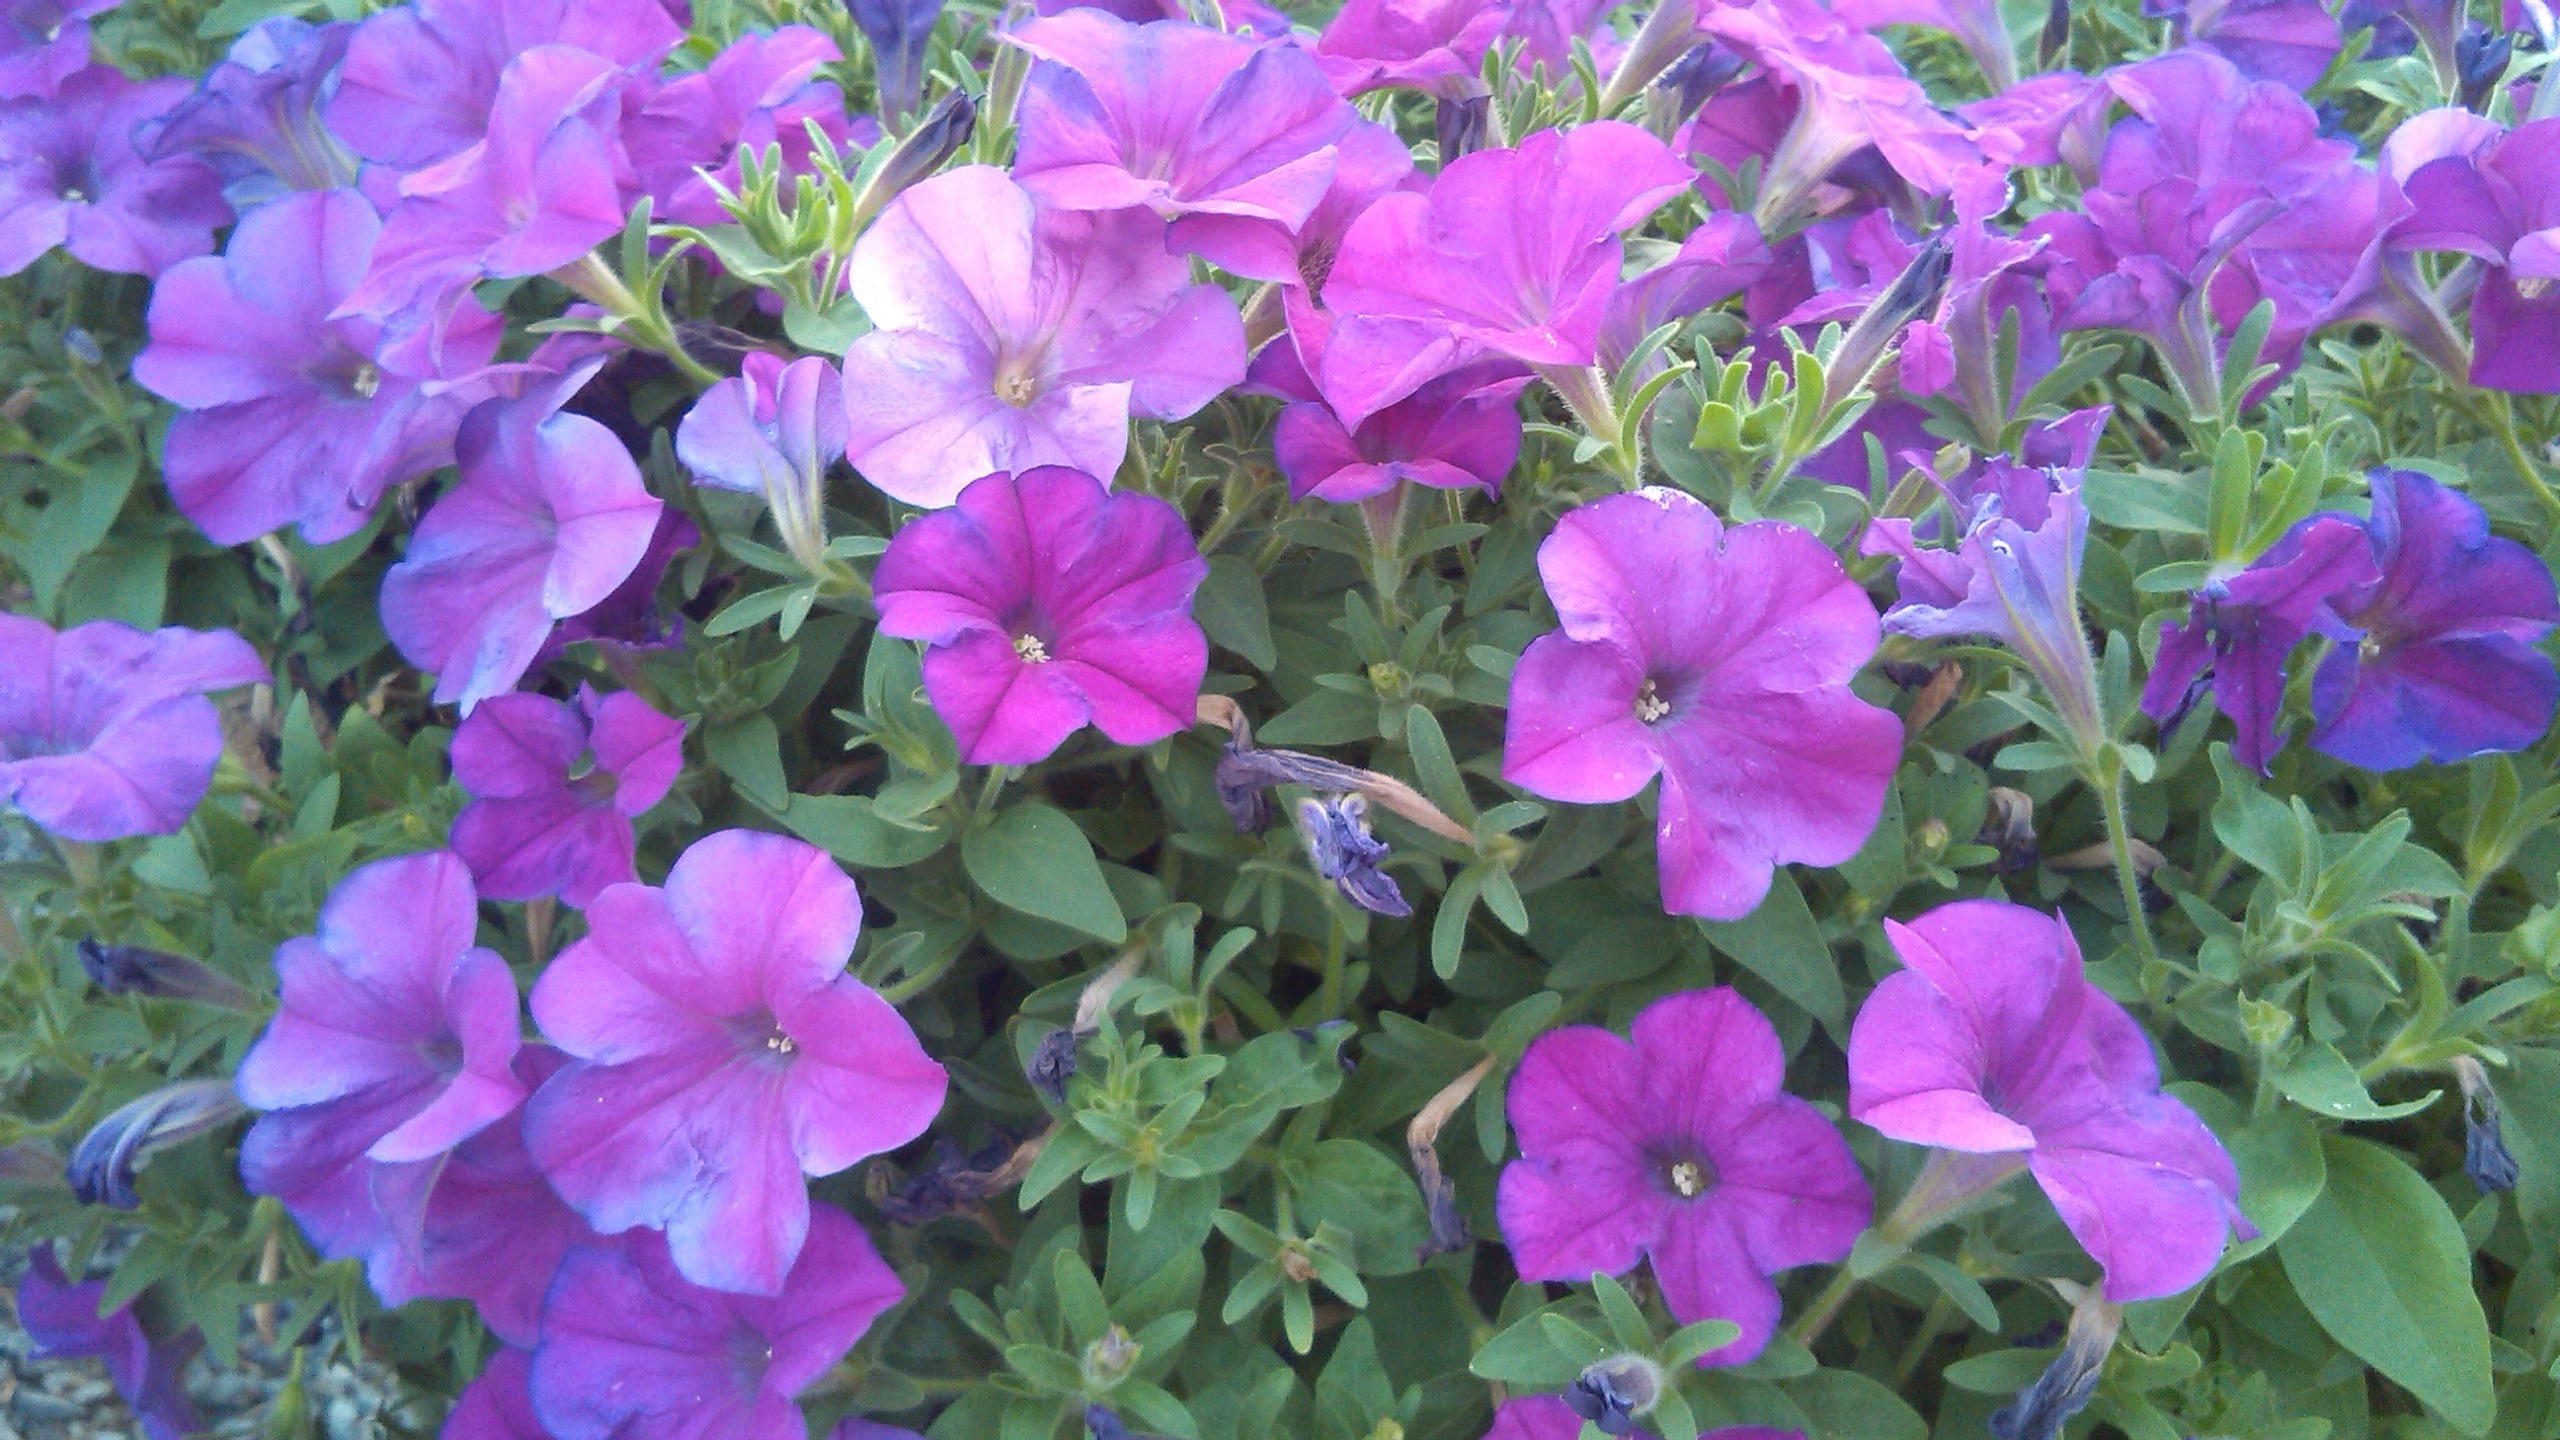
plant, flower, petal, flora, viola, flowering plant, annual plant, land plant, violet family, everlasting sweet pea